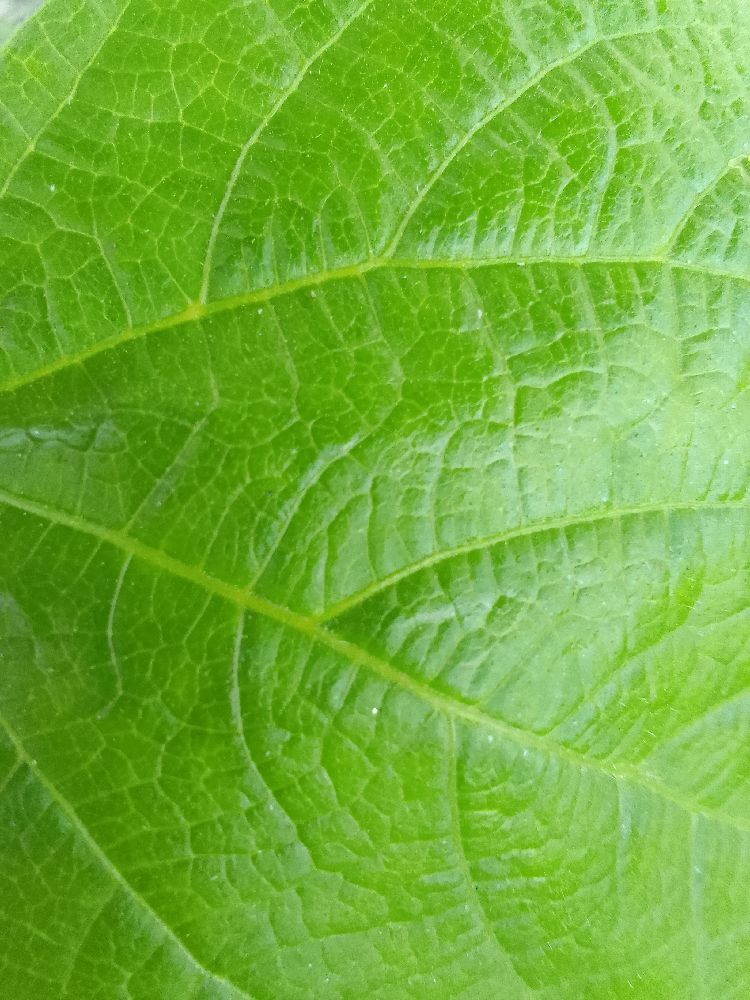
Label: healthy